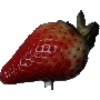
Label: Strawberry 1